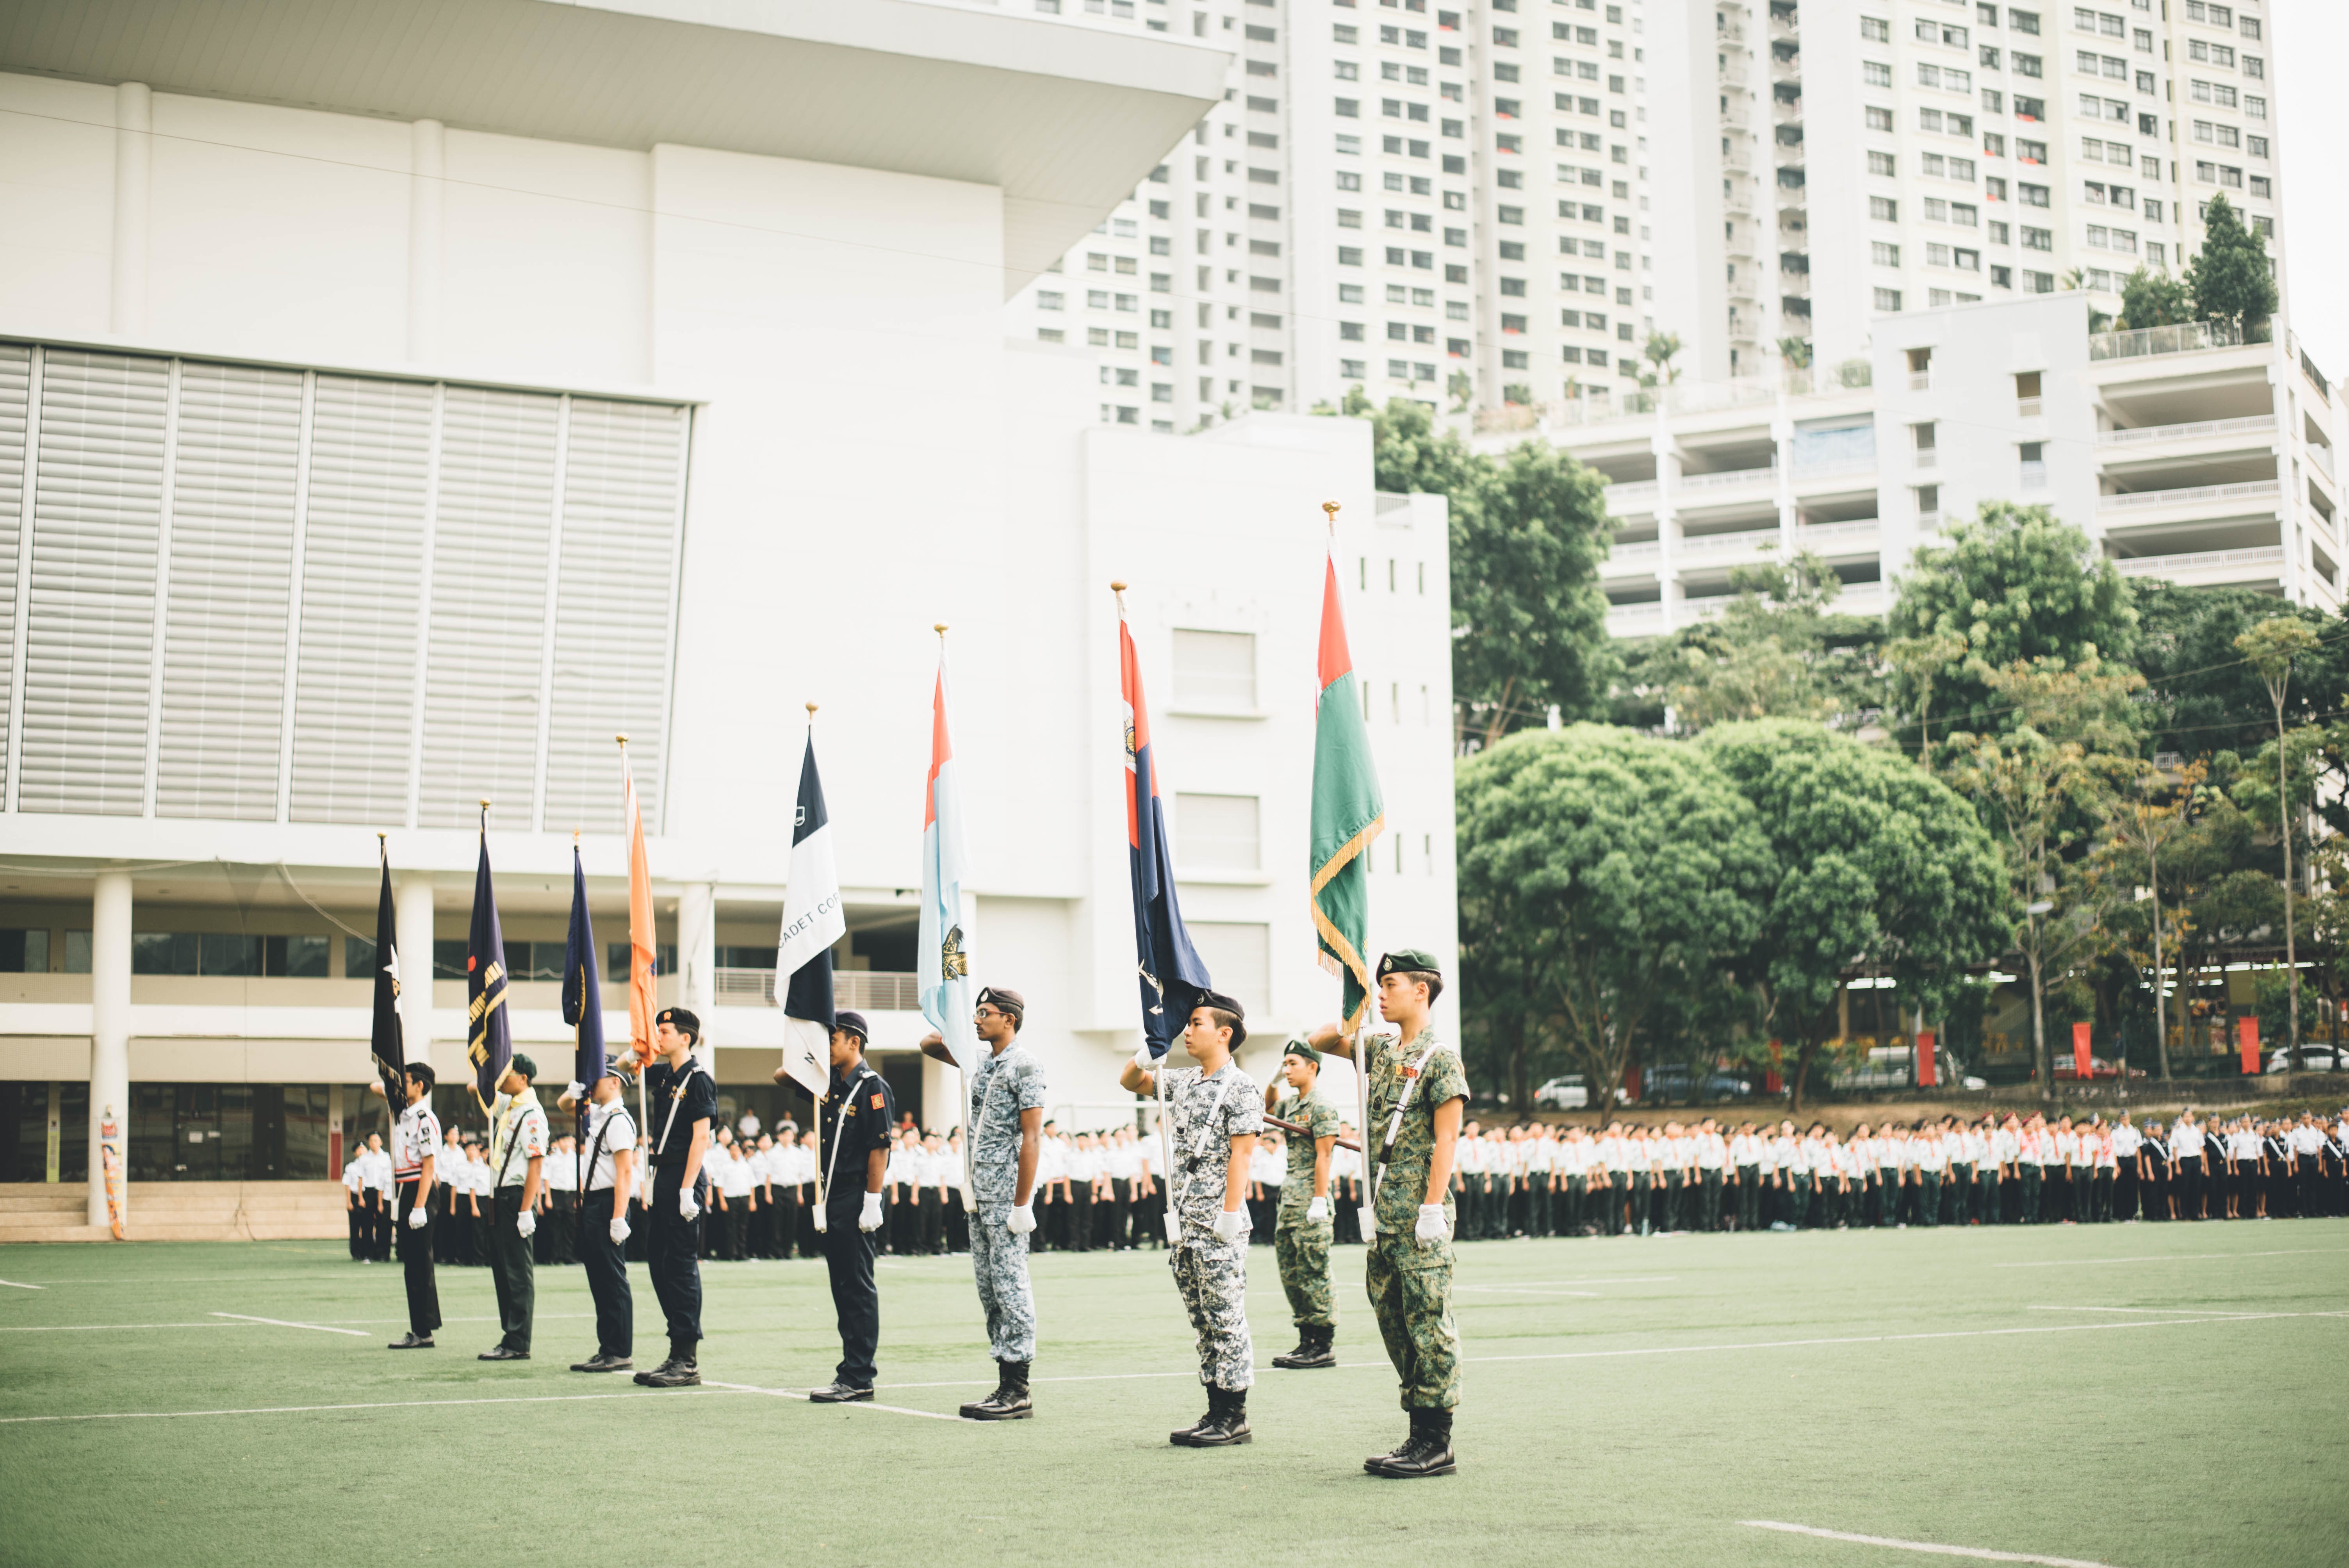
structure, stadium, day, sport venue